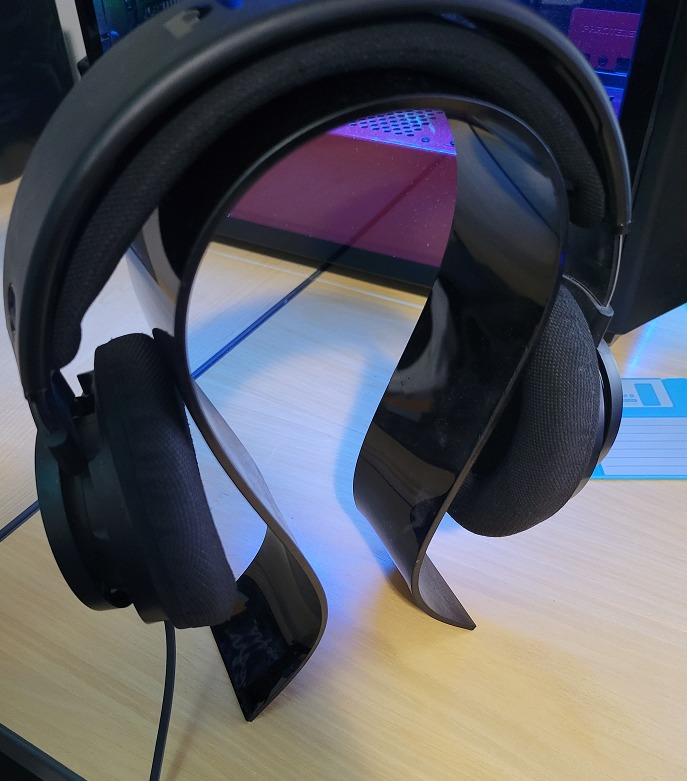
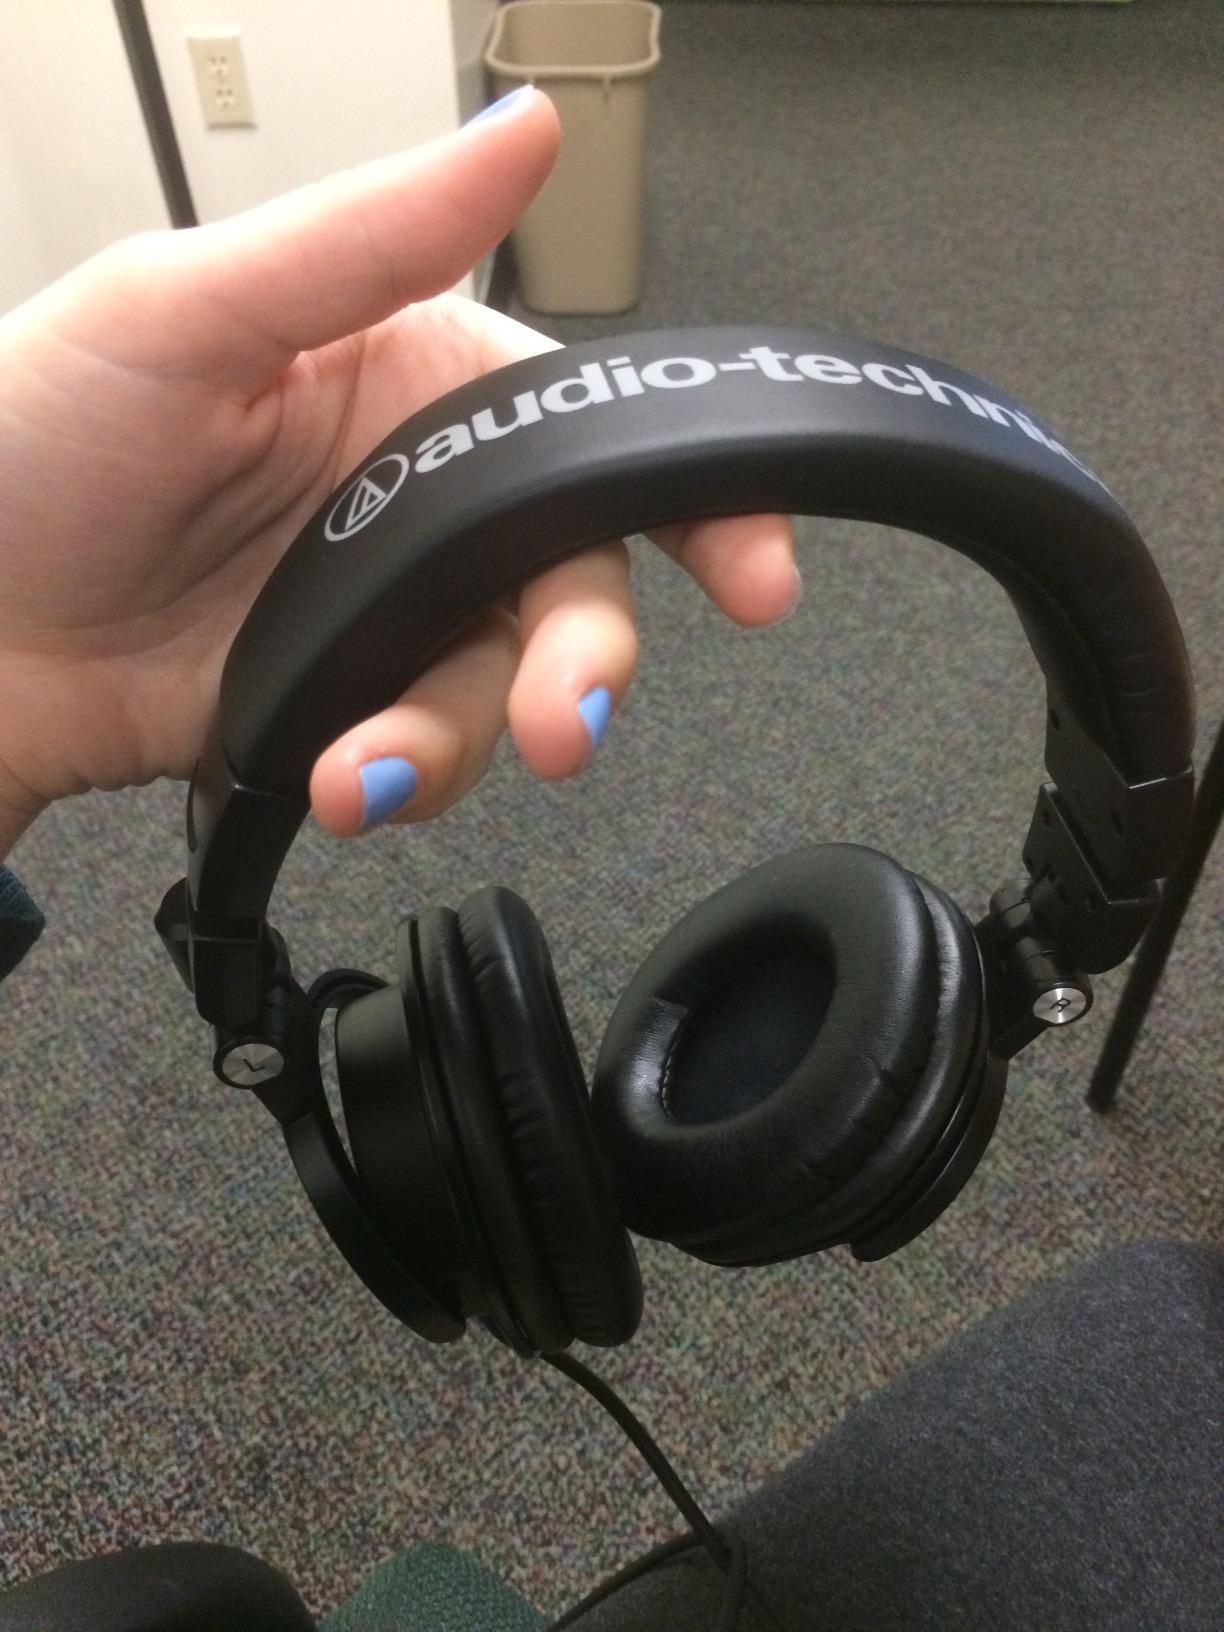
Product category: headphones
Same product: no